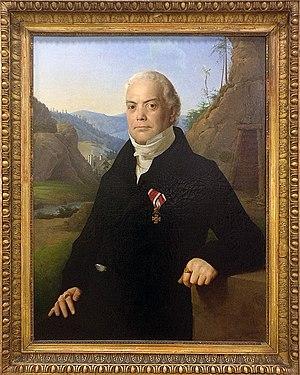
Leopold Johann Nepomuk Ritter von Sacher était un naturaliste autrichien, partisan de l'enseignement des sciences.